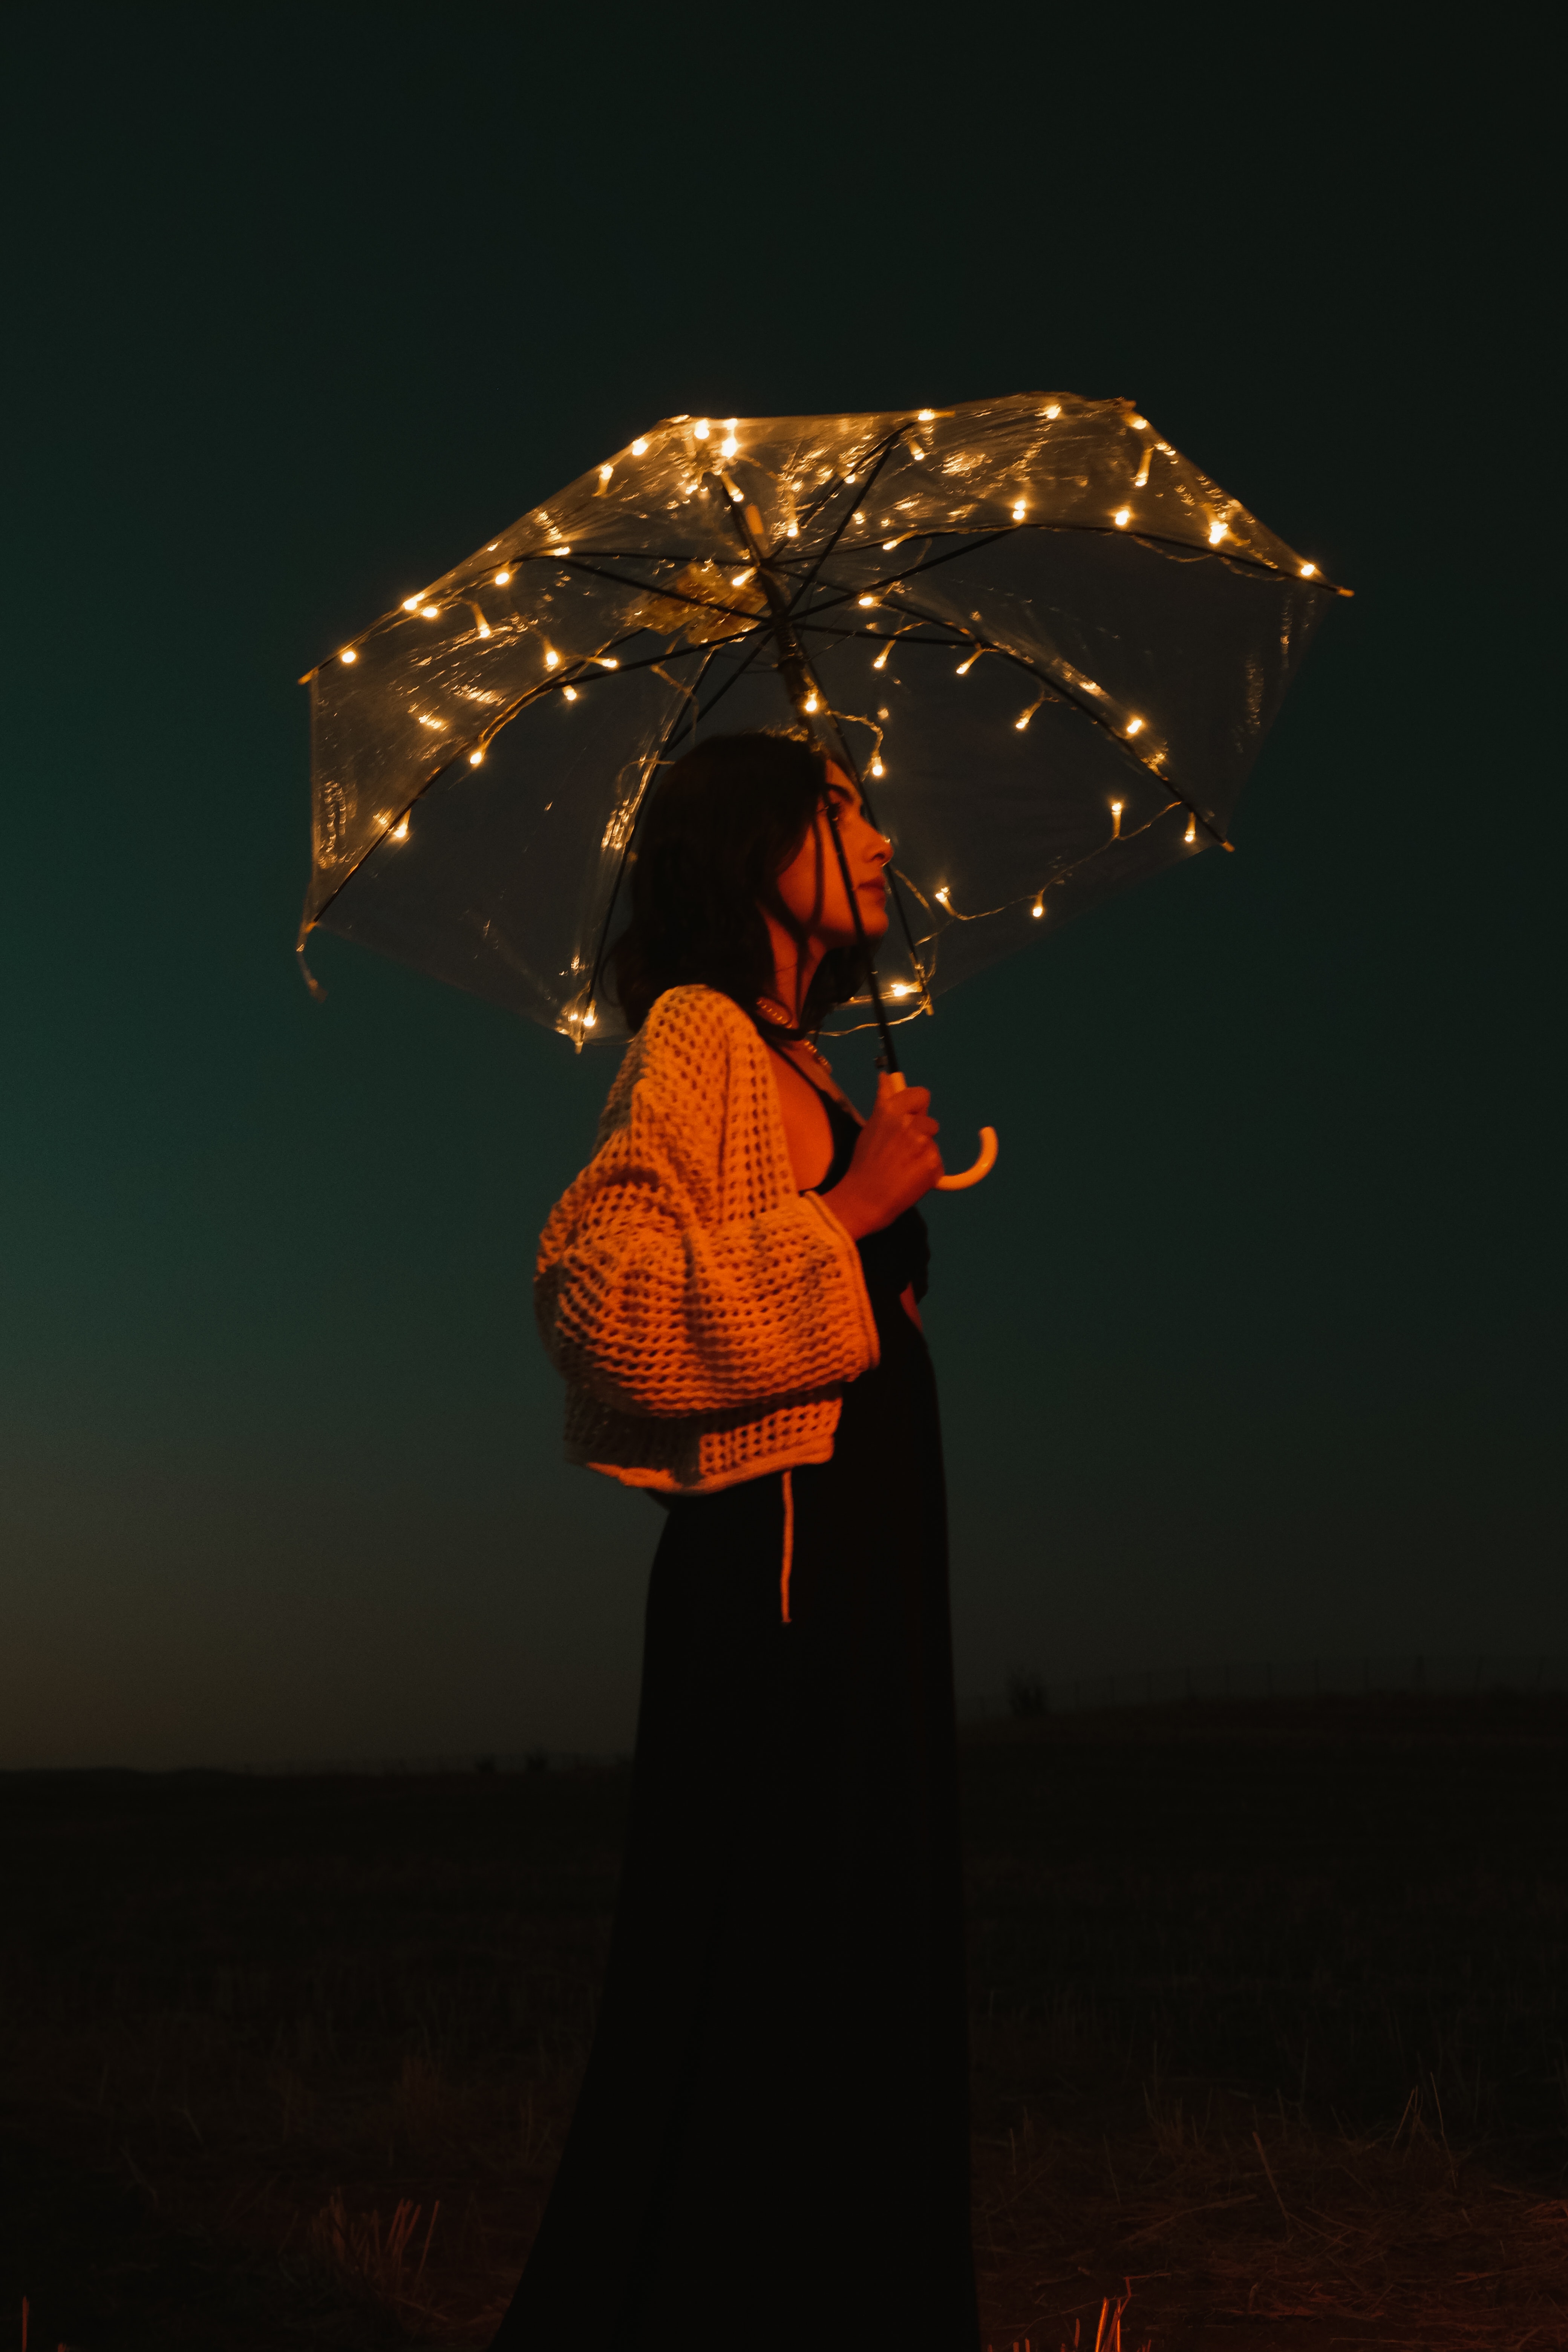
natural, umbrella, People in nature, flash photography, gesture, sky, Tints and shades, darkness, happy, heat, landscape, fashion accessory, backlighting, shadow, visual arts, art, evening, midnight, night, fun, font, grass, silhouette